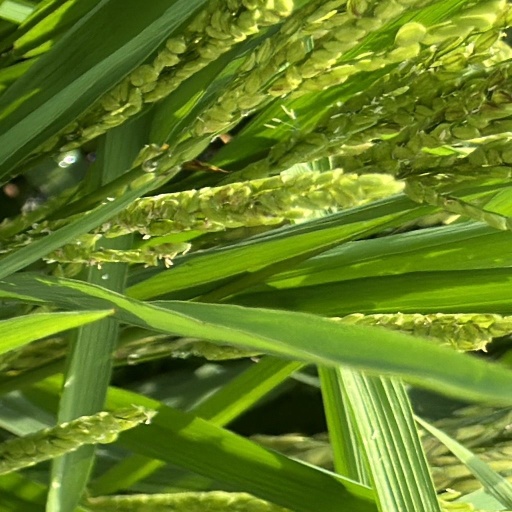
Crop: rice